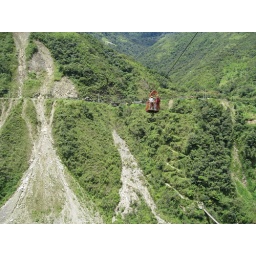
We took this basket over the canyon to go see a waterfall.